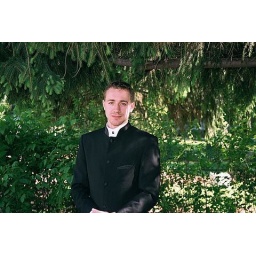
Rowen standing in front of a pine tree in his Tux